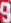
Number: 9